Confectionery

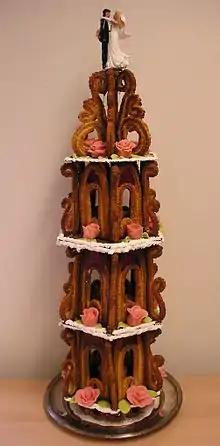
This krokan is a traditional Swedish baker's confection.

Confectionery is the art of making confections, or sweet foods. In the USA This is called Candy making. Confections are items that are rich in sugar and carbohydrates, although exact definitions are difficult. In general, however, confections are divided into two broad and somewhat overlapping categories: baker's confections and sugar confections.